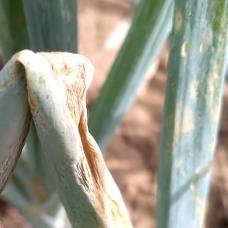
Crop: Onion
Condition: alternaria-d